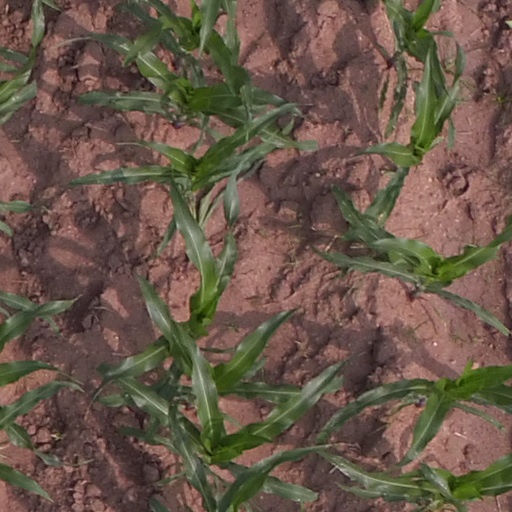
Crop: maize; corn